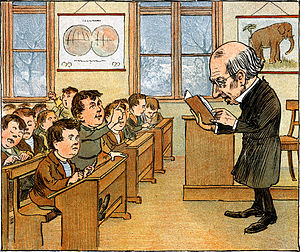
Skole
Vittighedstegning i Ravnen (1901): Læreren: Så kommer vi til det sjette Bud. Det springer vi over. Det forstår I ikke endnu .... Eleven: (7 år) Hr. Lærer! Må jeg?
Skole er en undervisningsinstitution eller den bygning, hvor undervisningsinstitutionen hører til. Formålet er at give elever undervisning, så de får en uddannelse. På nogle skoler er der en indskolingen, mellemtrinnet og udskolingen.